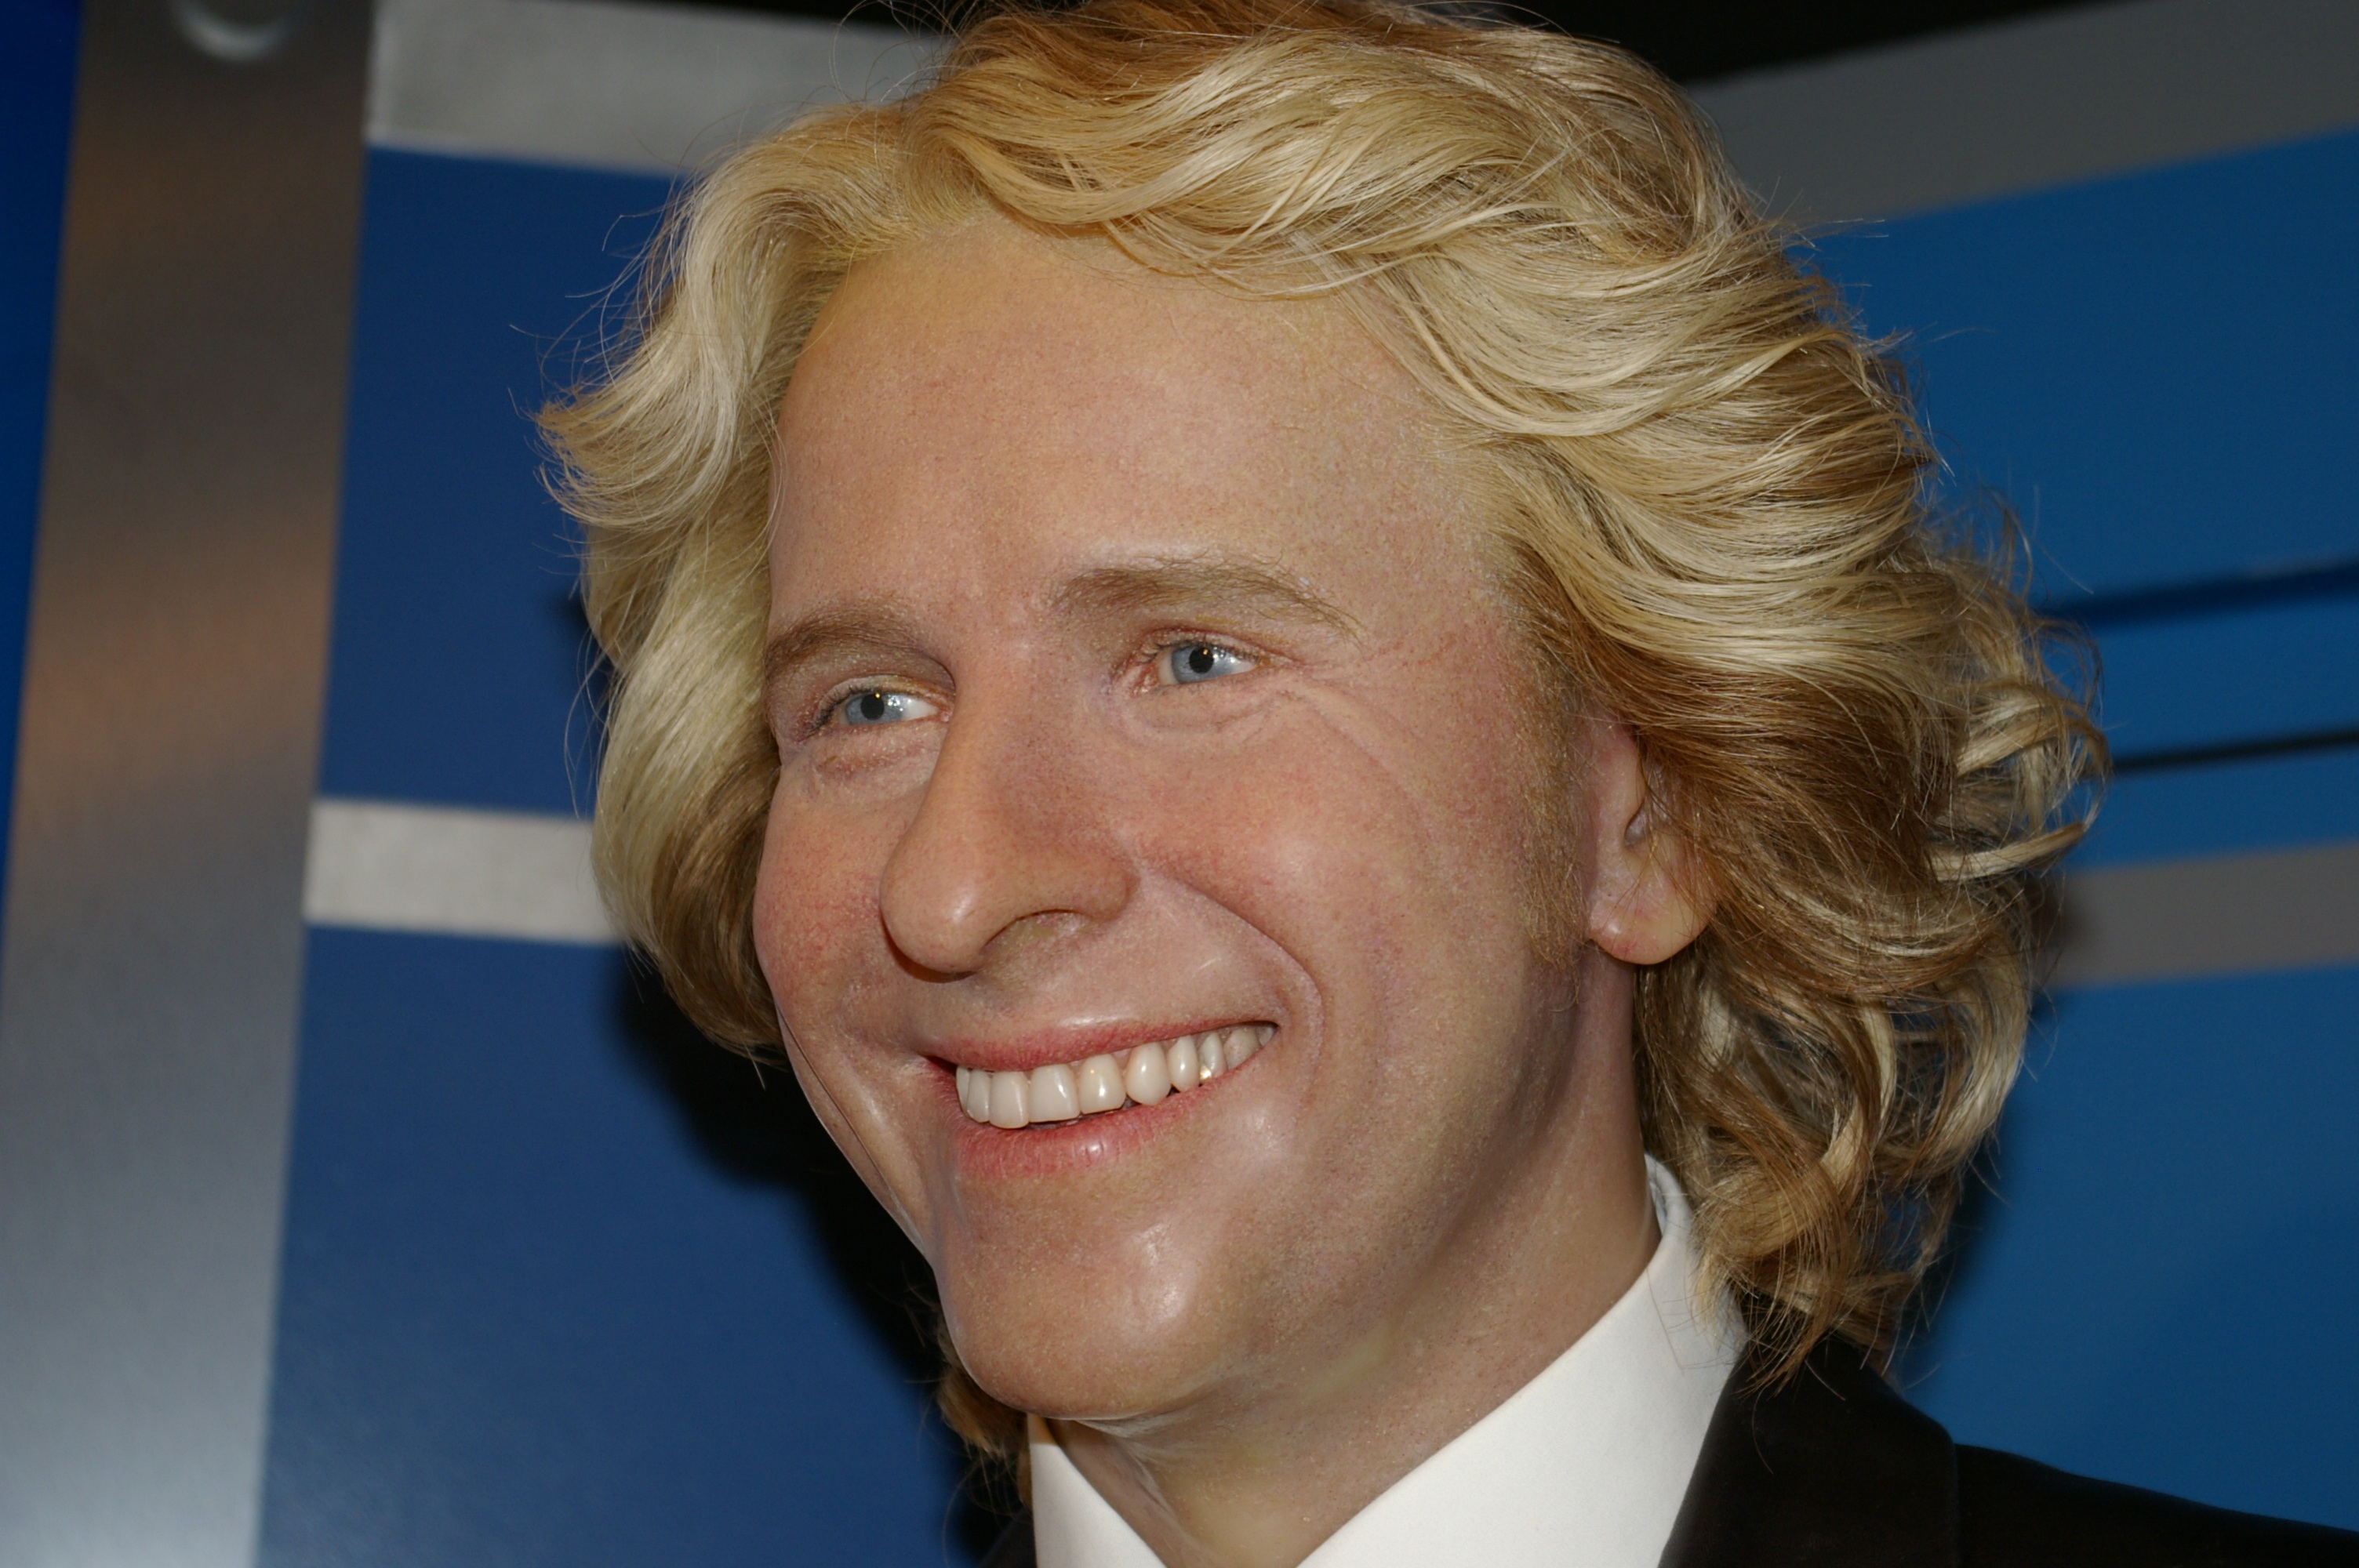
person, hair, museum, profession, hairstyle, senior citizen, face, nose, eye, head, berlin, organ, watch tv, madame tussauds, wax figure, thomas gottschalk, television presenter, betting that